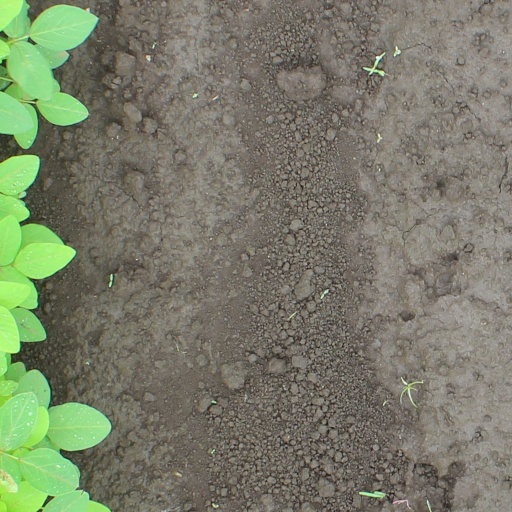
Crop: soybean